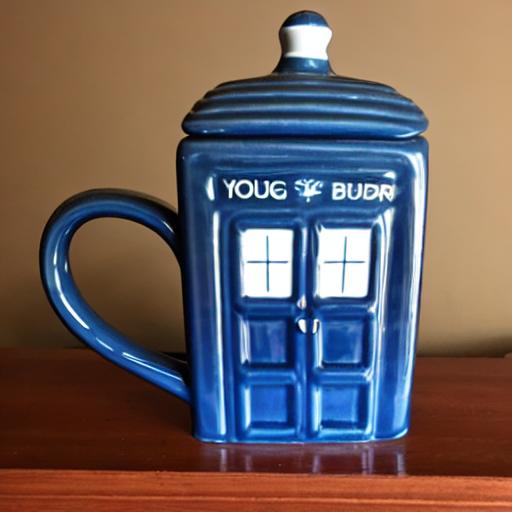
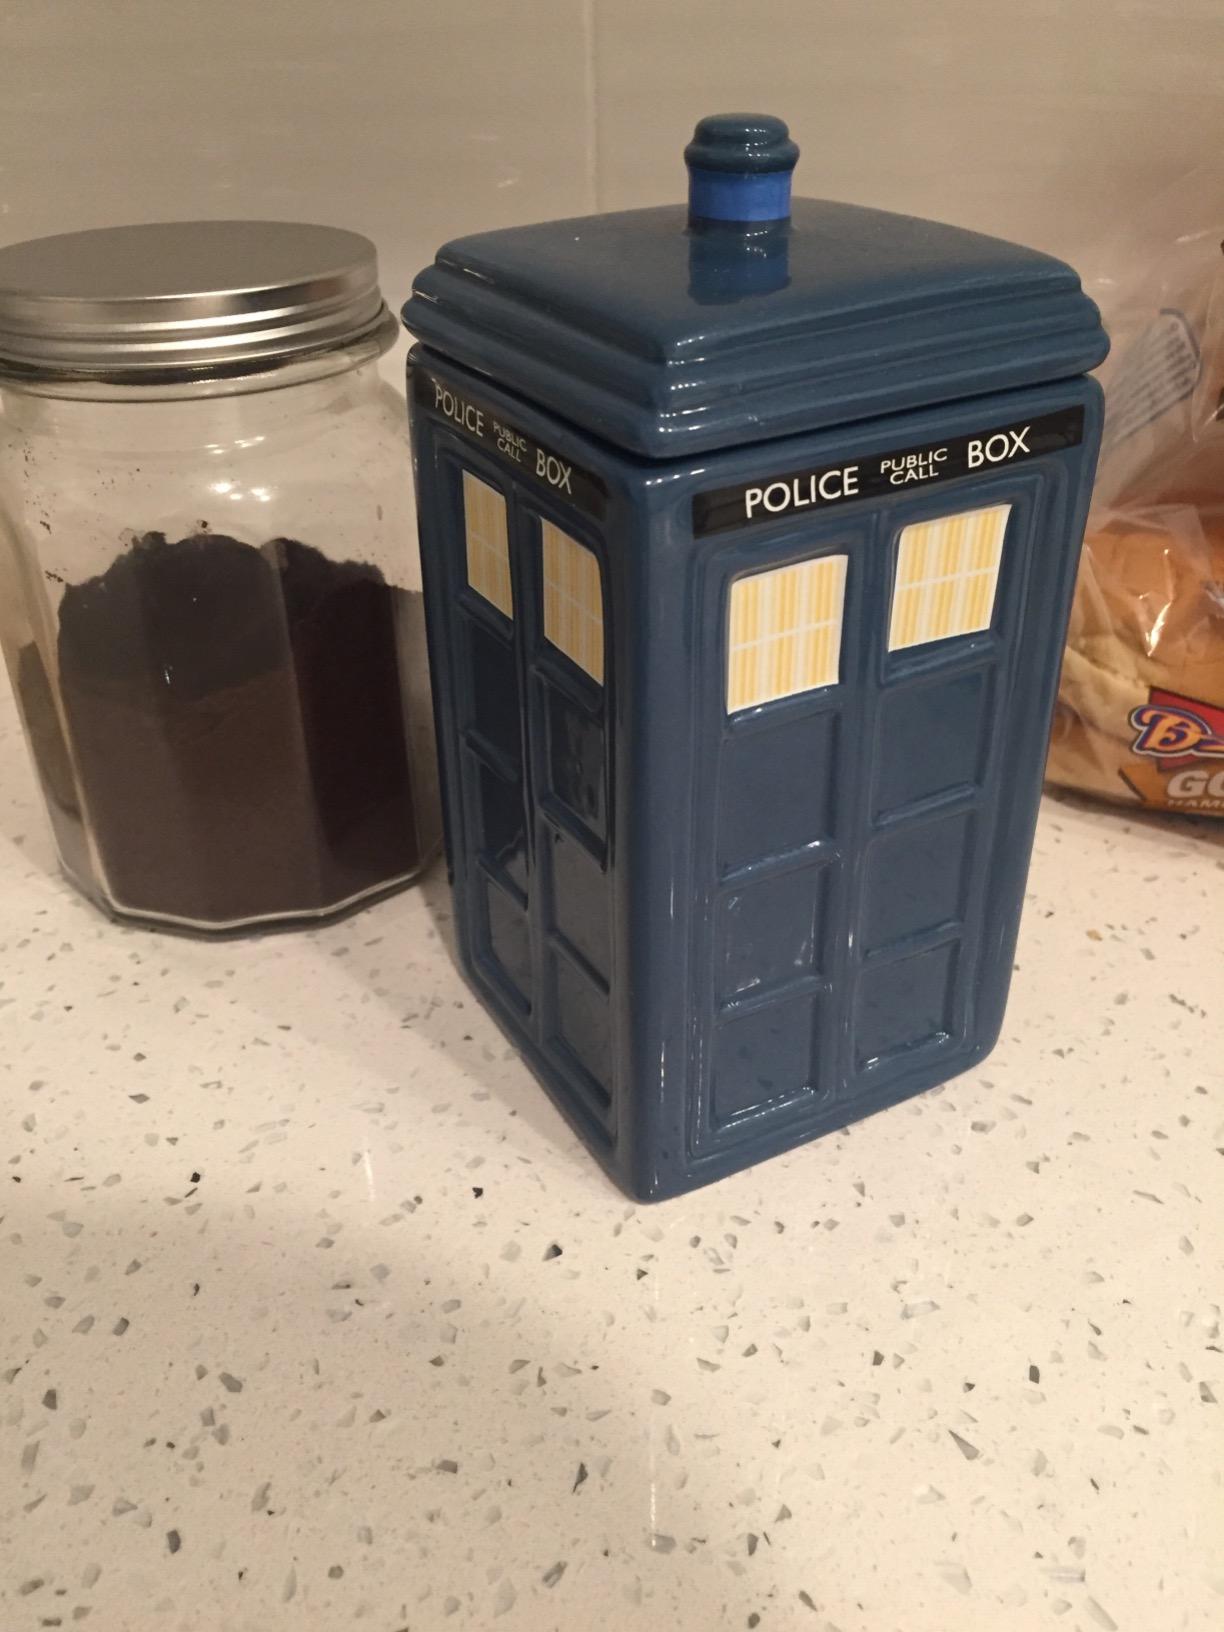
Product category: items_mug
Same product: no